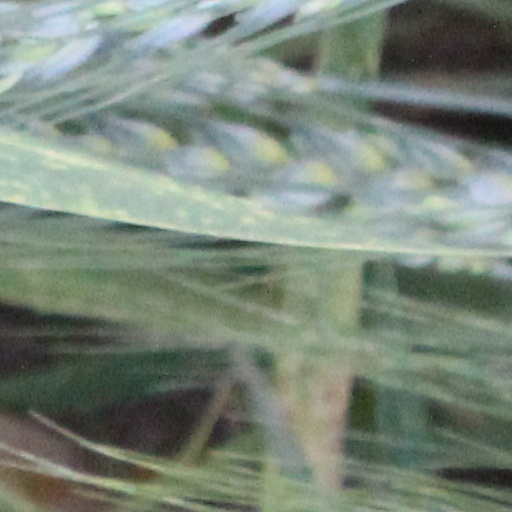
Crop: wheat